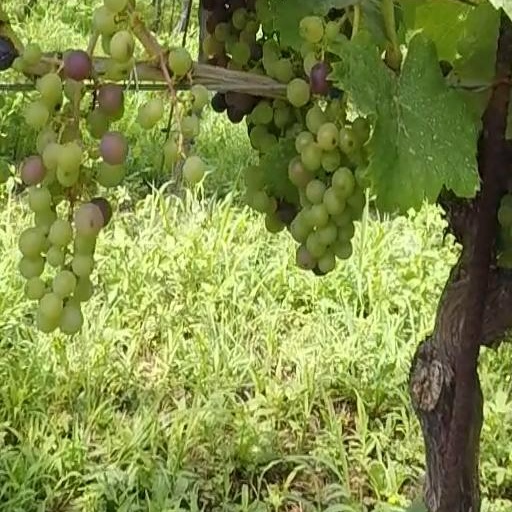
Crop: grape